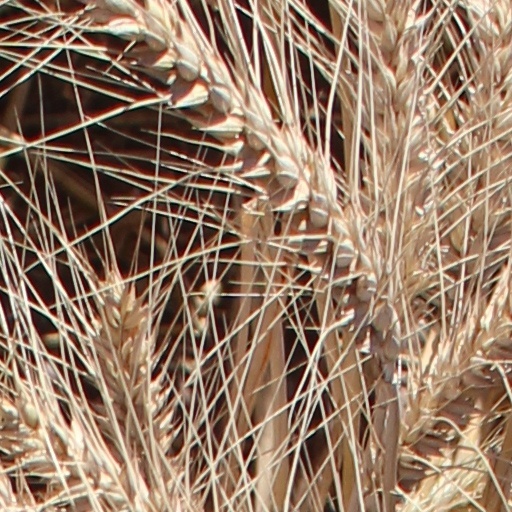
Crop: wheat